Fight for Your Lady

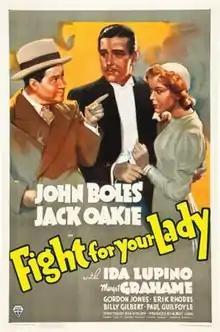
Theatrical release poster

Fight for Your Lady is a 1937 American comedy film directed by Benjamin Stoloff and written by Ernest Pagano, Harry Segall and Harold Daniel Kusel. The film stars John Boles, Jack Oakie, Ida Lupino, Margot Grahame, Gordon Jones, Erik Rhodes, Billy Gilbert and Paul Guilfoyle. The film was released on November 5, 1937, by RKO Pictures.